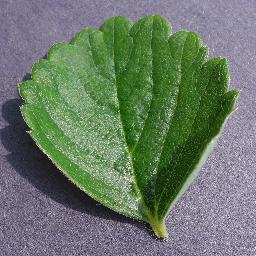
Label: Strawberry___healthy